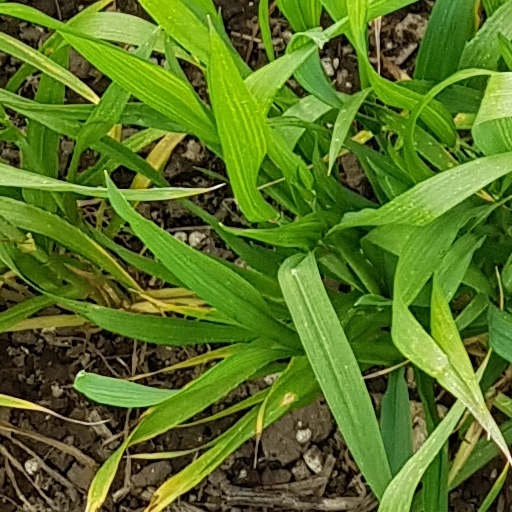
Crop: wheat